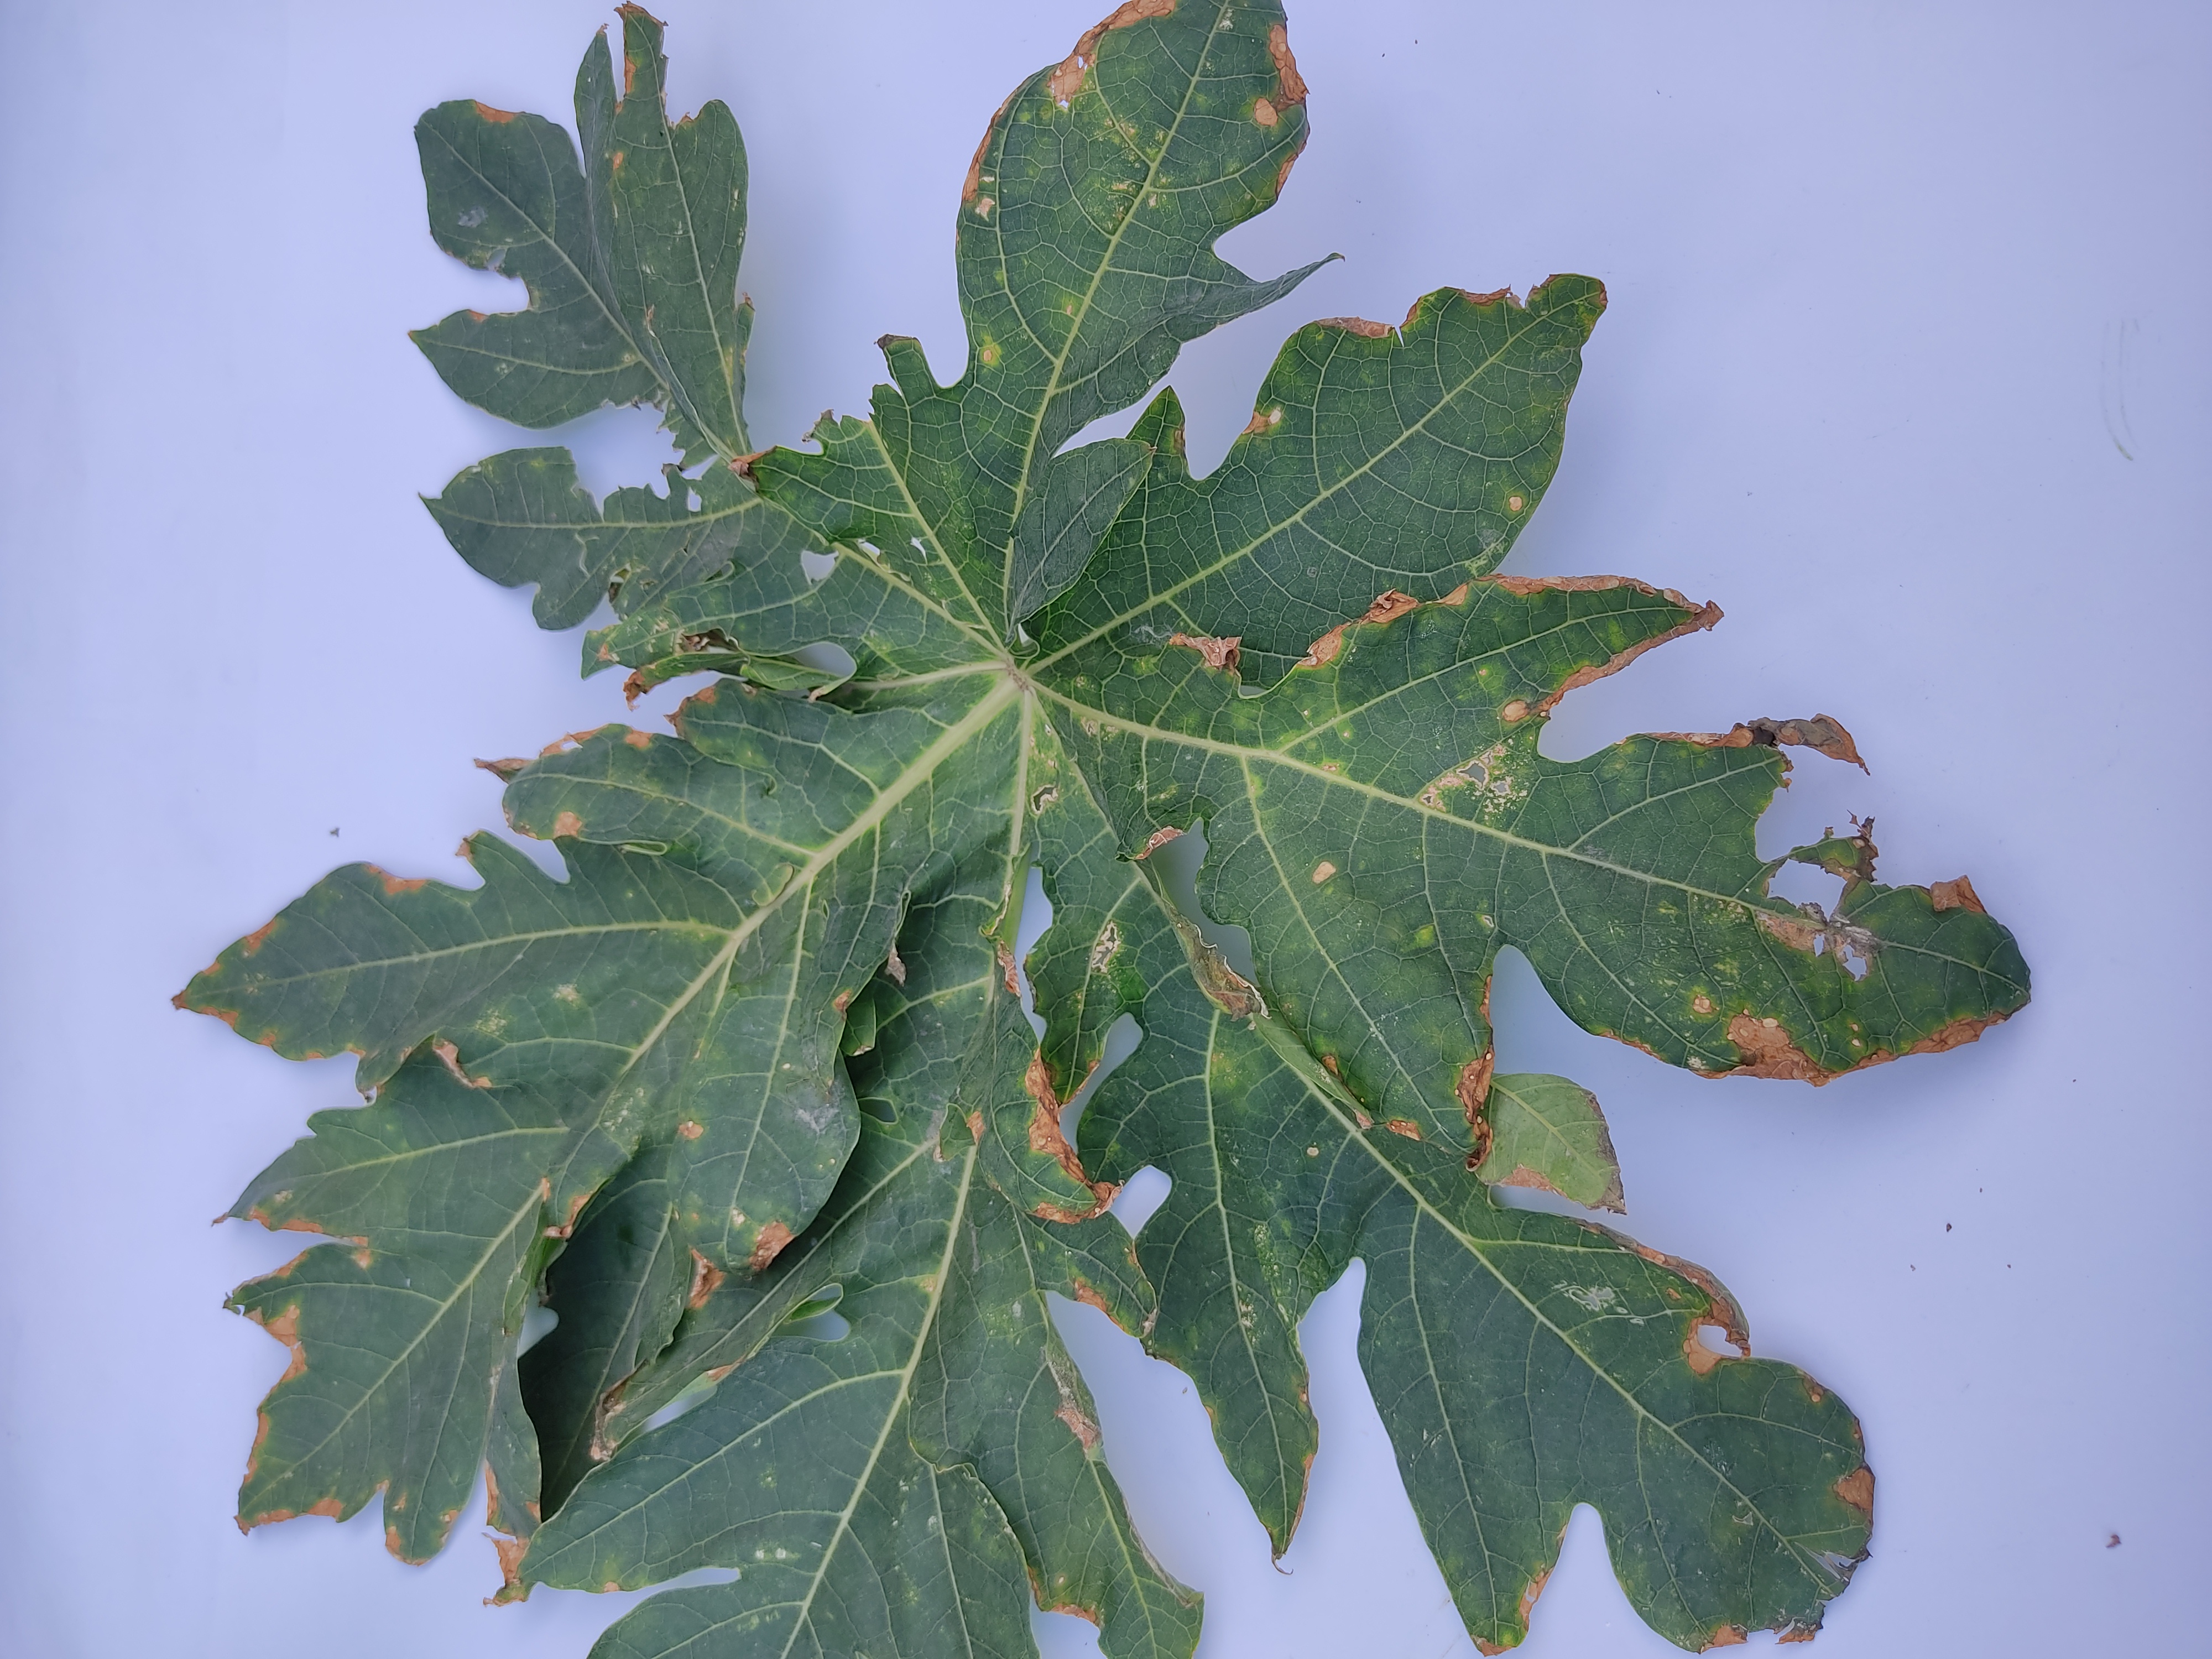
Label: Mite Disease